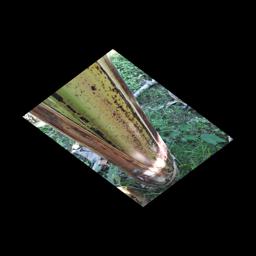
Label: PSEUDOSTEM WEEVIL